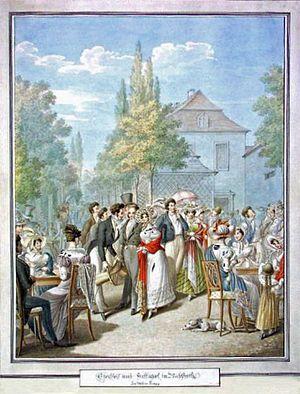
Georg Emanuel Opiz, né le 4 avril 1775 à Prague et mort le 12 juillet 1841 à Leipzig, est un peintre, graveur, lithographe et romancier allemand. Il a publié ses romans sous le pseudonyme de « Bohemus ».